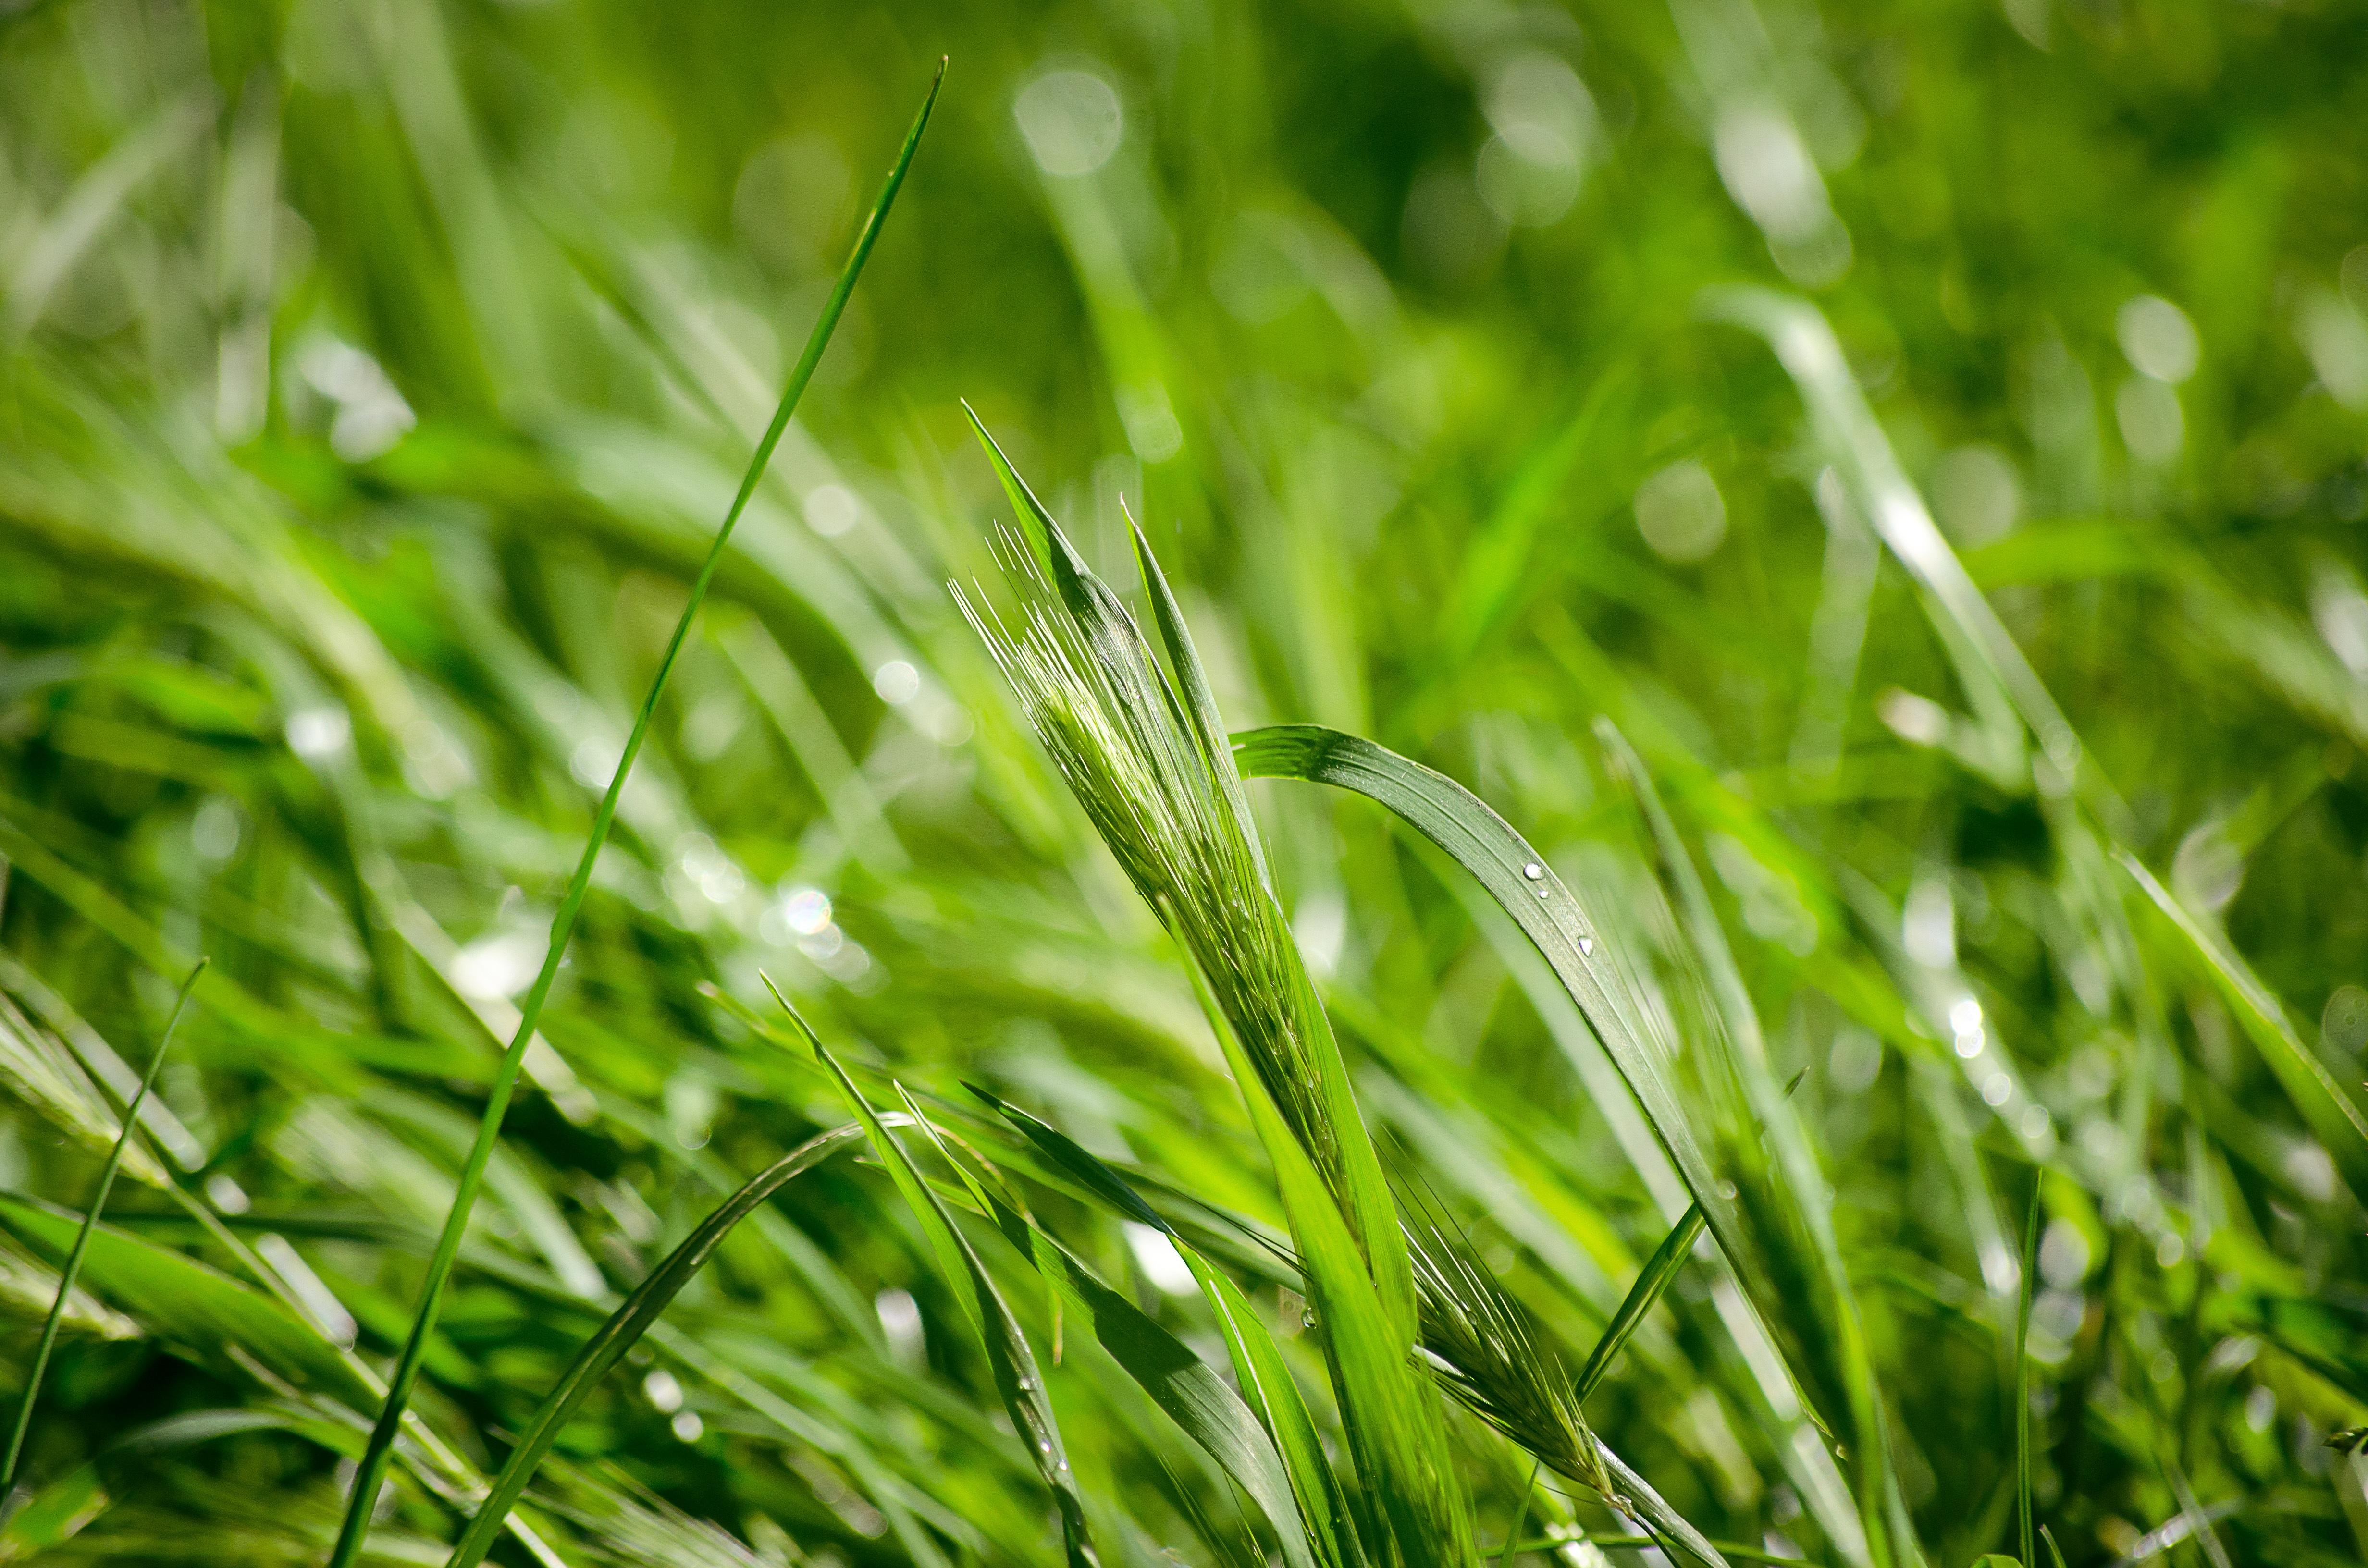
water, nature, grass, dew, growth, plant, field, lawn, meadow, sunlight, leaf, flower, environment, spring, green, natural, flora, ecology, close up, sunny, grassland, bright, moisture, macro photography, grass family, plant stem, land plant